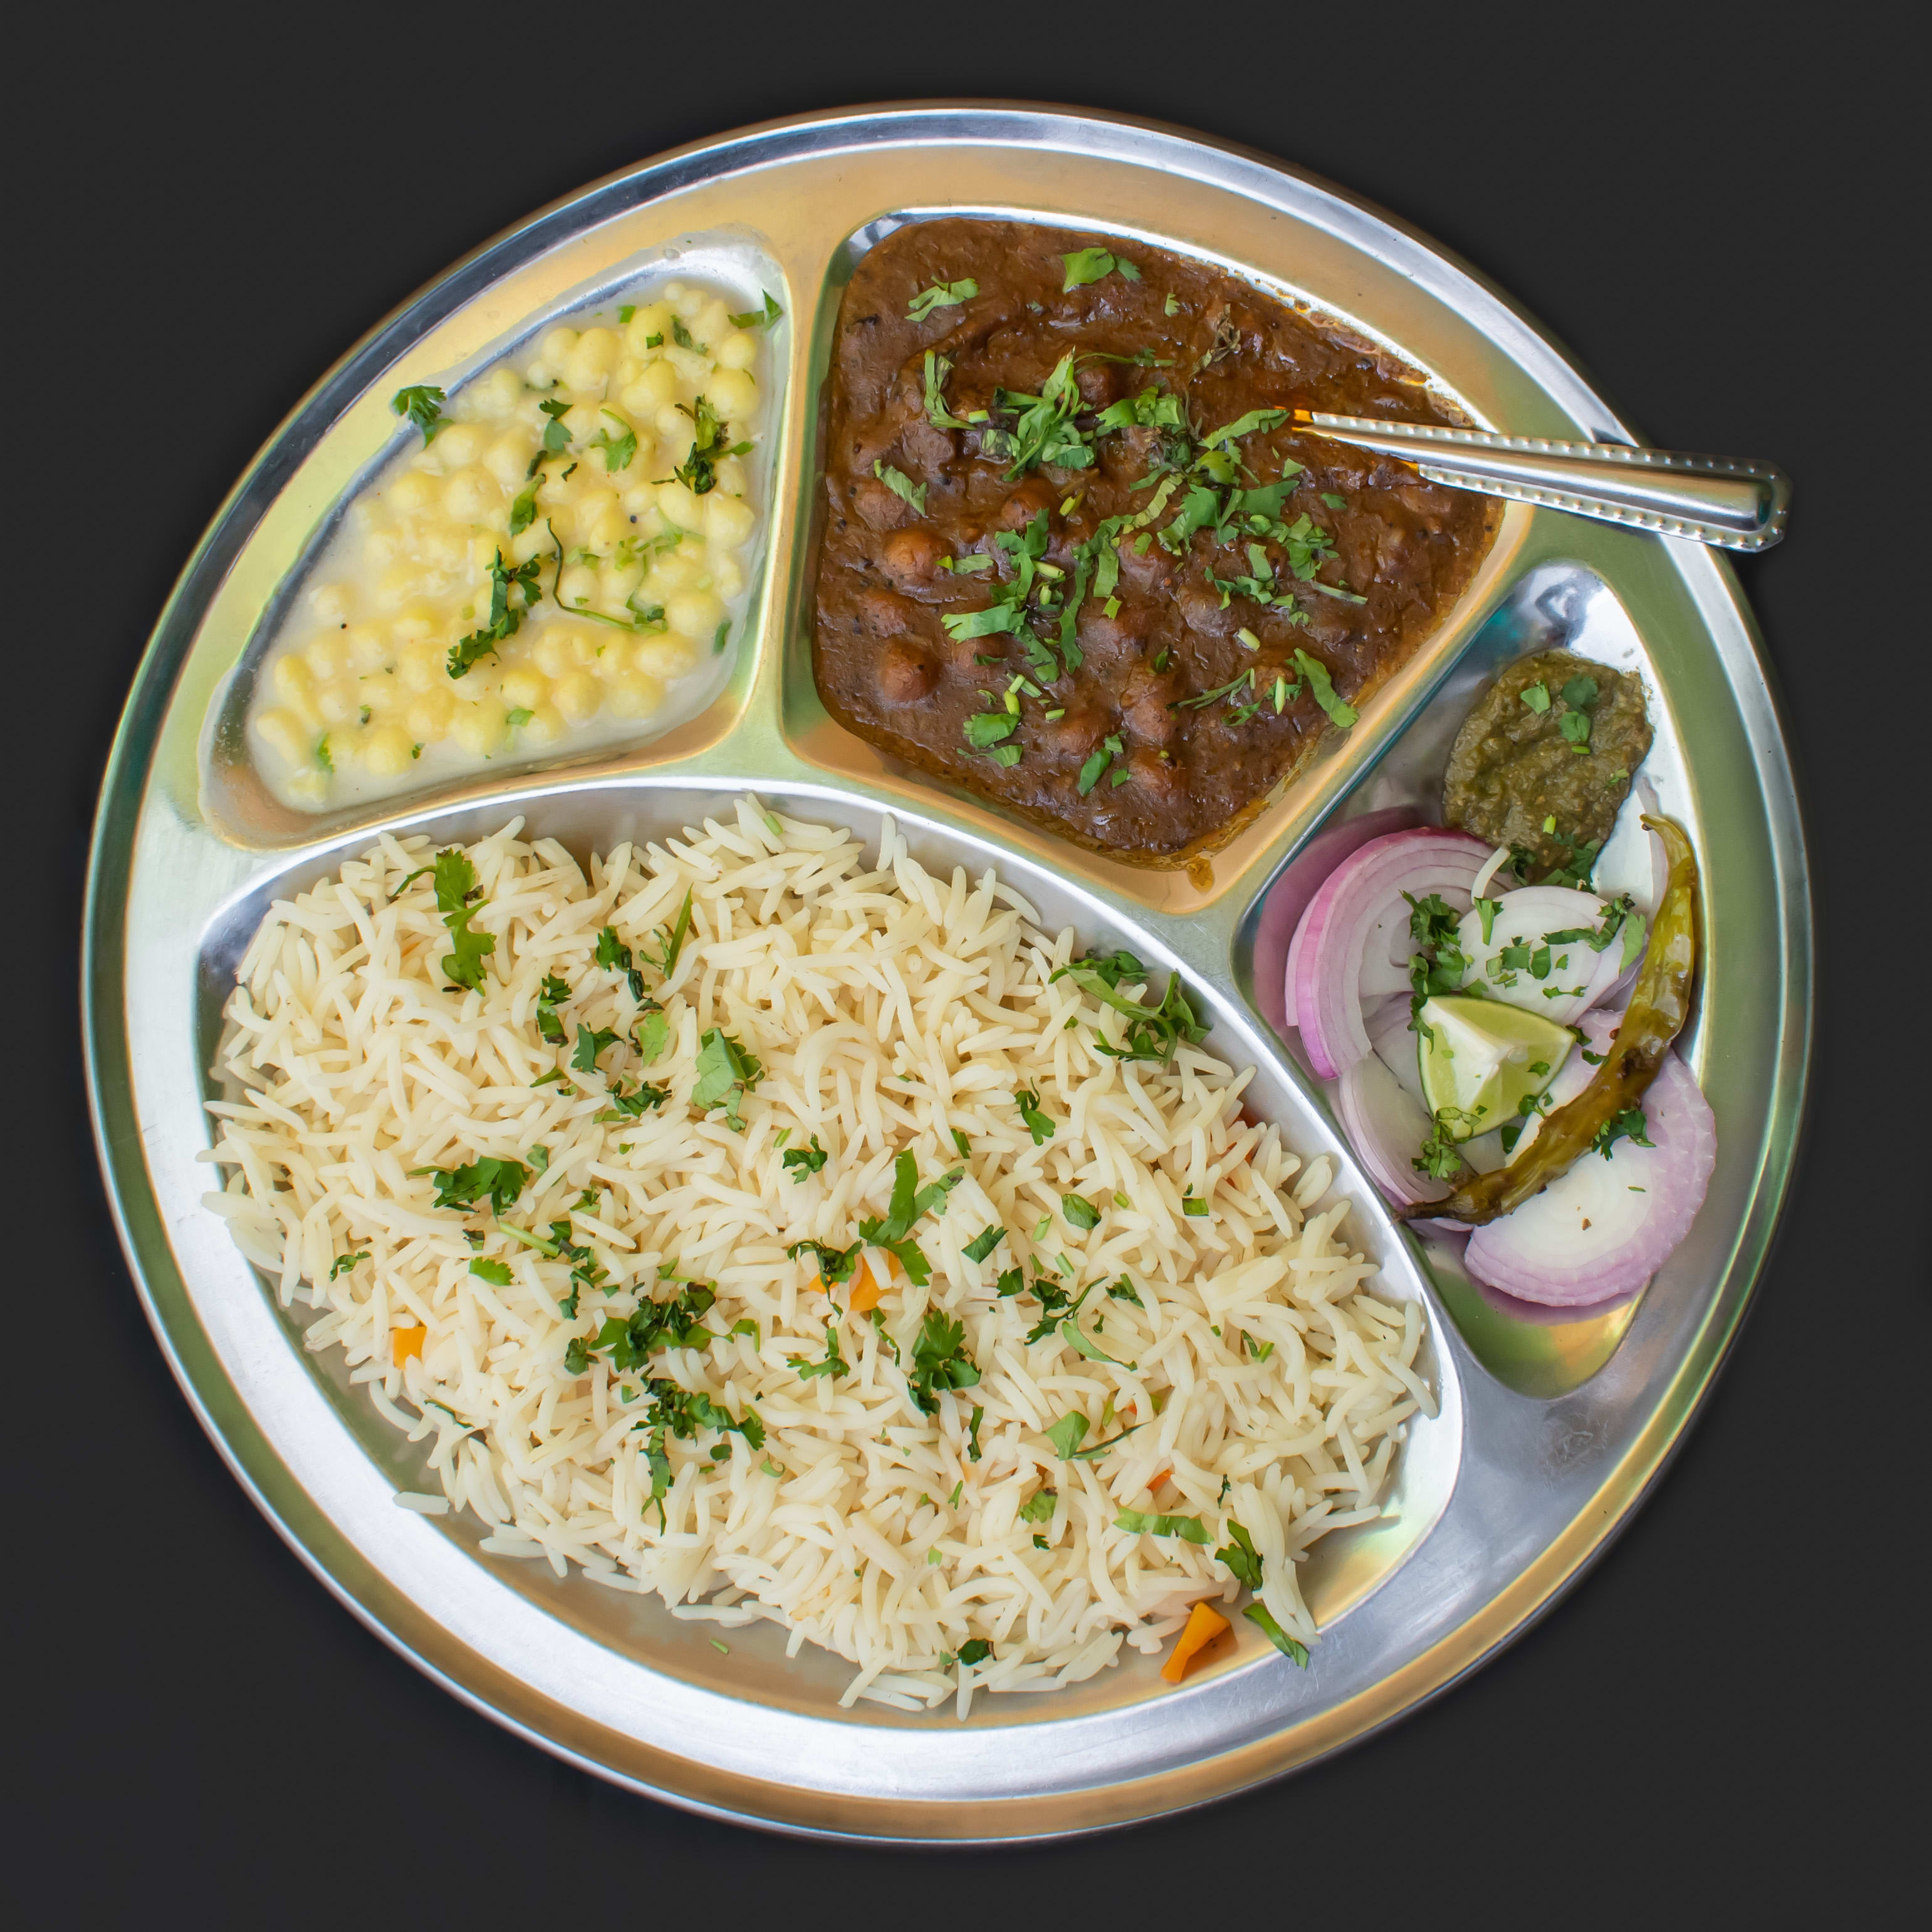
Dish: chole_bhature